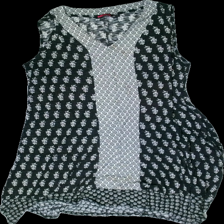
View: front
Type: Dress
Category: Ladies
Brand: Indiska
Colors: Black, White
Material: 100% viscose
Pattern: Floral print
Cut: Loose, V-collar
Size: L
Season: All
Stains: Major
Price range: <50
Recommended usage: Export
Comment: Yellow stains